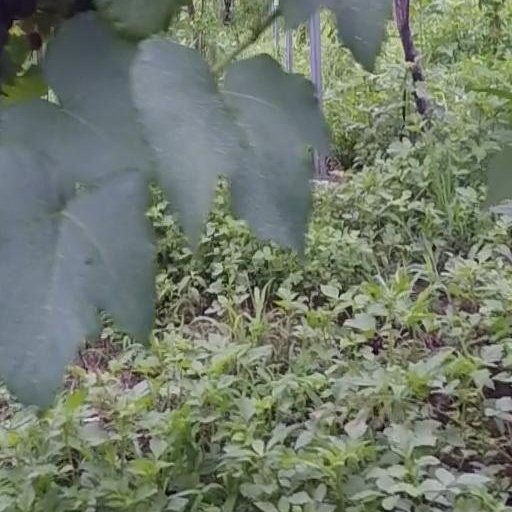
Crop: grape